Vic Rattlehead

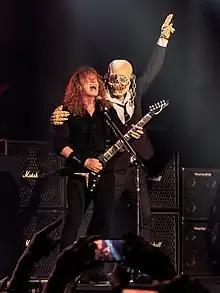
Vic Rattlehead (right) next to Dave Mustaine on stage (via a costume)

Vic Rattlehead is the illustrated mascot of the American thrash metal band Megadeth. Vic is a skeletal figure wearing a suit who embodies the phrase "See no evil, hear no evil, speak no evil" as well as a symbol of censorship. His eyes are covered by a riveted-on visor, his mouth is clamped shut, and his ears are closed with metal caps.